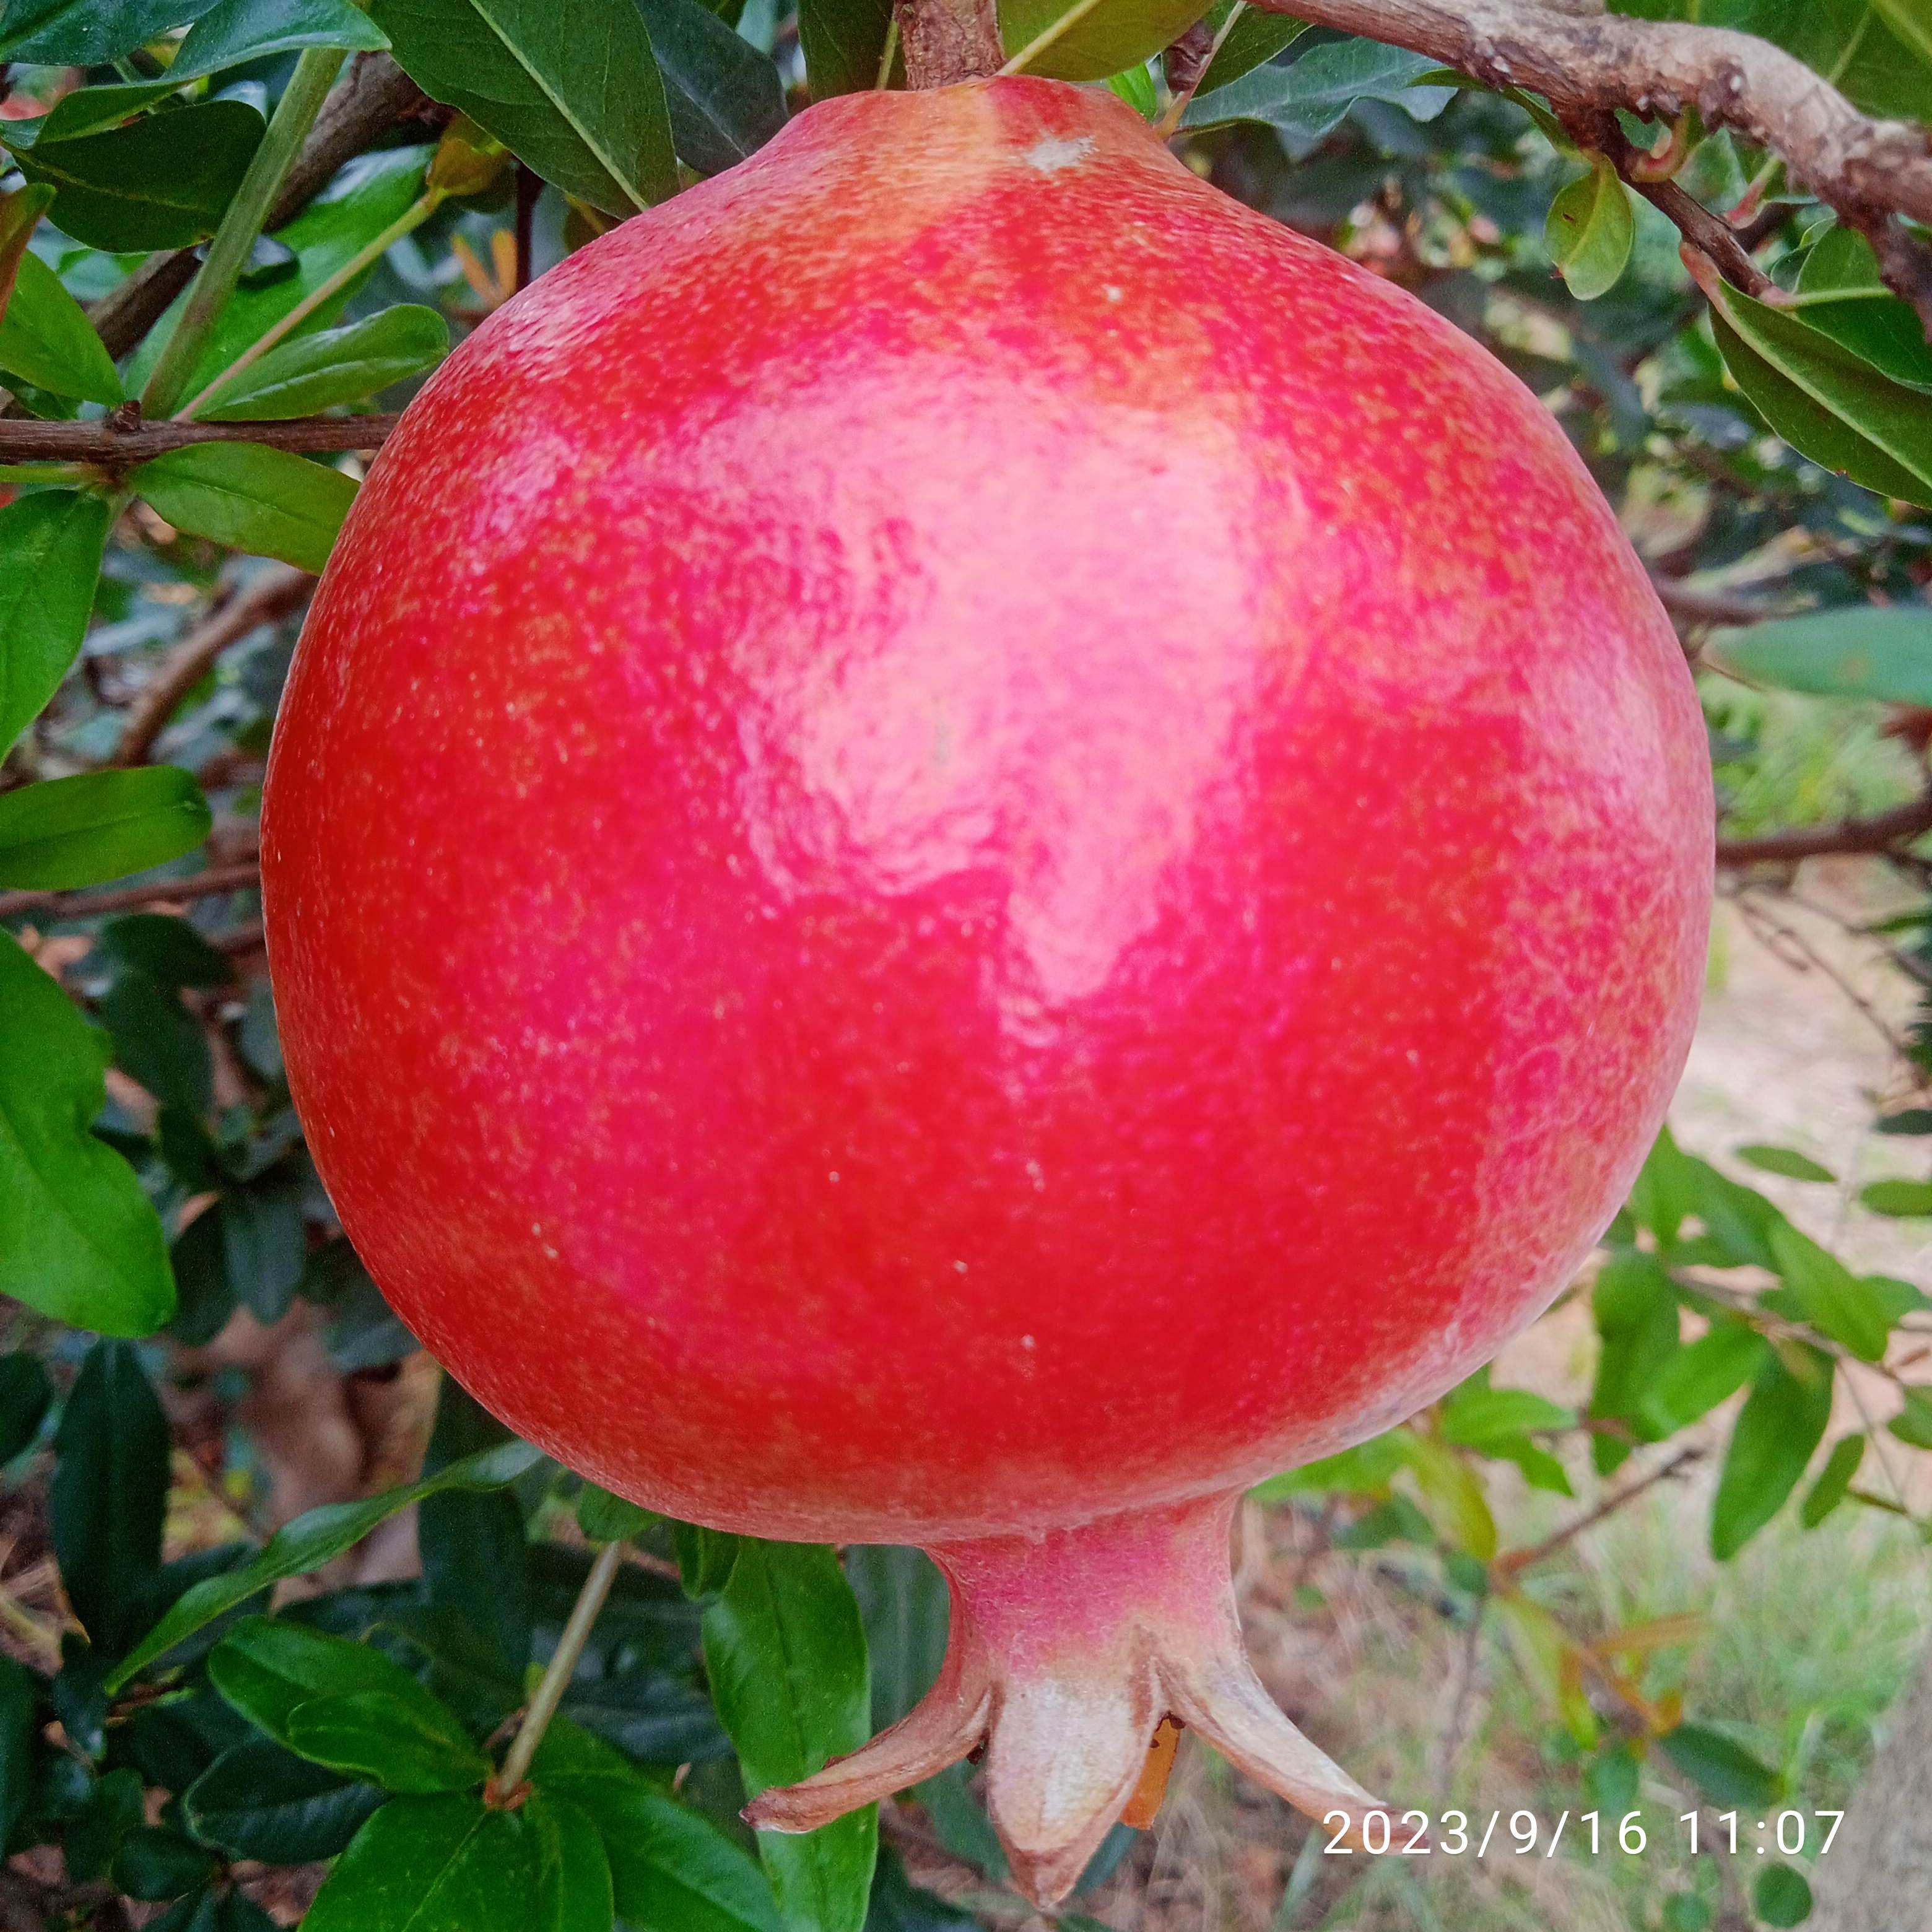
Label: Healthy